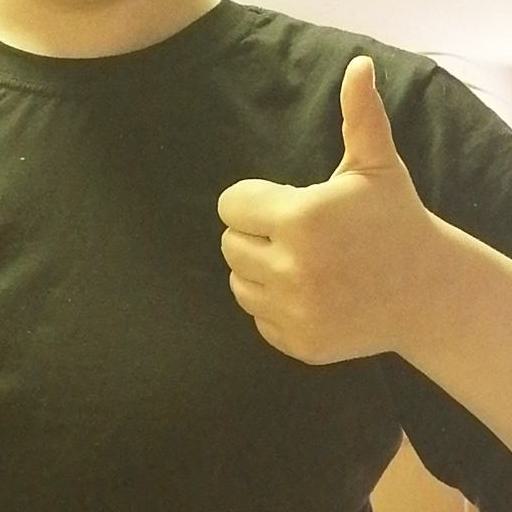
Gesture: like